One Piece Film: Strong World

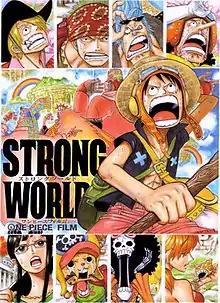
Japanese release poster by Eiichiro Oda

One Piece Film: Strong World (also referred to as One Piece: Strong World or simply Strong World) is a 2009 anime fantasy action adventure film directed by Munehisa Sakai and written by Hirohiko Kamisaka. It is the tenth feature film based on the shōnen manga series "One Piece" by Eiichiro Oda. The film features Naoto Takenaka (in Japanese) and Scott McNeil (in English) as Shiki, the evil captain of his crew who kidnaps Nami to force her to join his crew and intends to conquer the East Blue. Monkey D. Luffy and his crew must stop Shiki from carrying out his plans.